Dionisije Njaradi

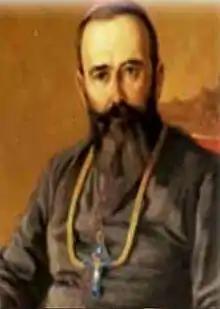
Bishop Dionisije Njaradi

Dionisije Njaradi (10 October 1874 – 14 April 1940) was a Yugoslavian Greek Catholic hierarch of Rusyn origin. He was auxiliary bishop (as titular Bishop of Abila Lysaniae) and Apostolic Administrator from 1914 to 1920 (until 1917 "sede plena") and bishop from 1920 to 1940 of the Eastern Catholic Eparchy of Križevci and Apostolic Administrator of Slovak Catholic Eparchy of Prešov from 1922 to 1927.